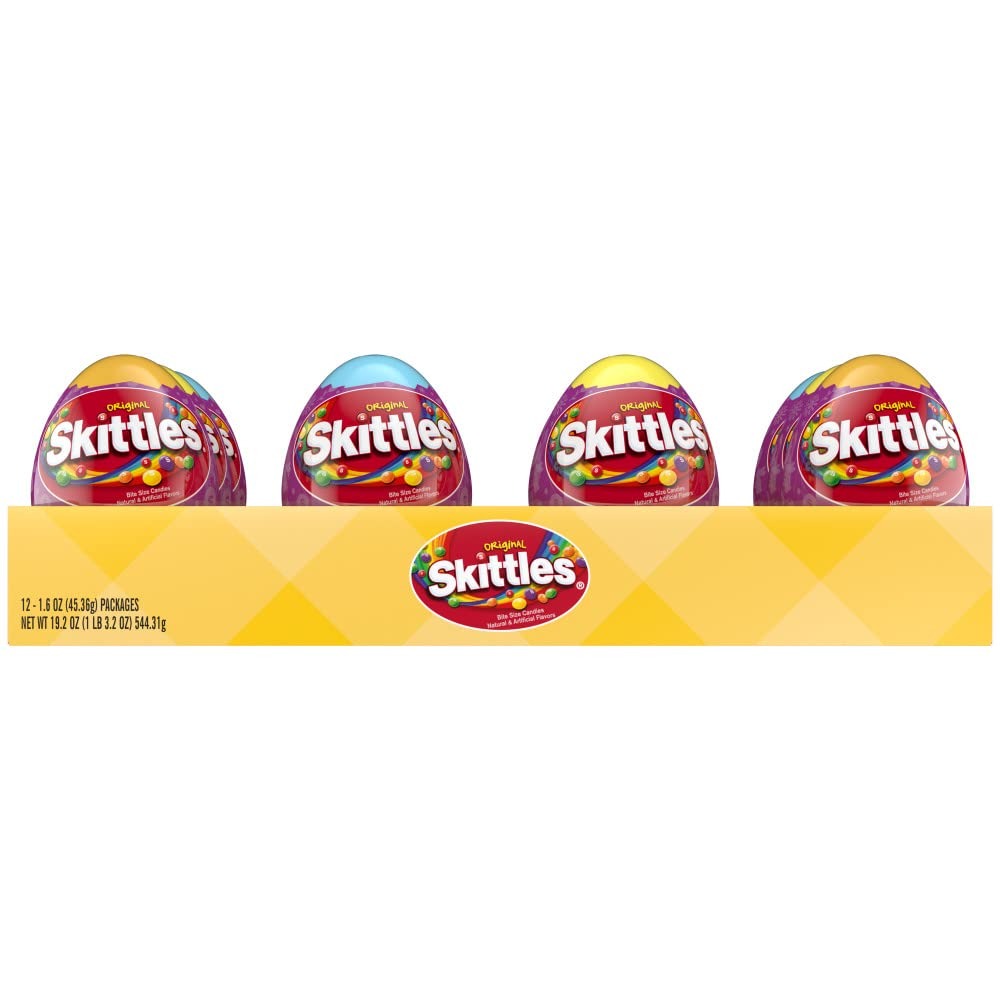
Item Name: SKITTLES Original Easter Candy, 1.6 oz Easter Basket Gummy Candy (Pack of 12)
Bullet Point 1: Contains twelve (12) 1.6-ounces of SKITTLES Original Gummy Candy stored in an Easter egg shaped container
Bullet Point 2: Frolic this Easter with family and friends finding Easter egg candy filled with the flavors of strawberry, orange, grape, lemon and lime
Bullet Point 3: This SKITTLES Easter Egg makes for the most egg-cellent Easter basket gift right next to Easter M&M'S chocolate candy
Bullet Point 4: Ditch the traditional Easter chocolate bunny, and reach for these colorfully gummy candy Easter egg fillers
Bullet Point 5: Hide this SKITTLES Original Easter Egg along with other Easter gifts for this years Easter Egg Hunt
Value: 1.62
Unit: Ounce

Price: 19.99